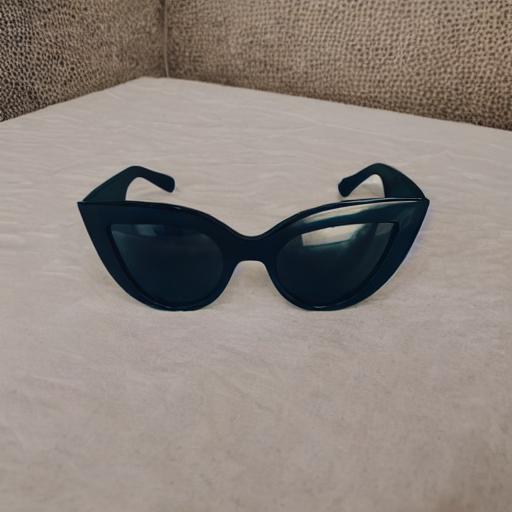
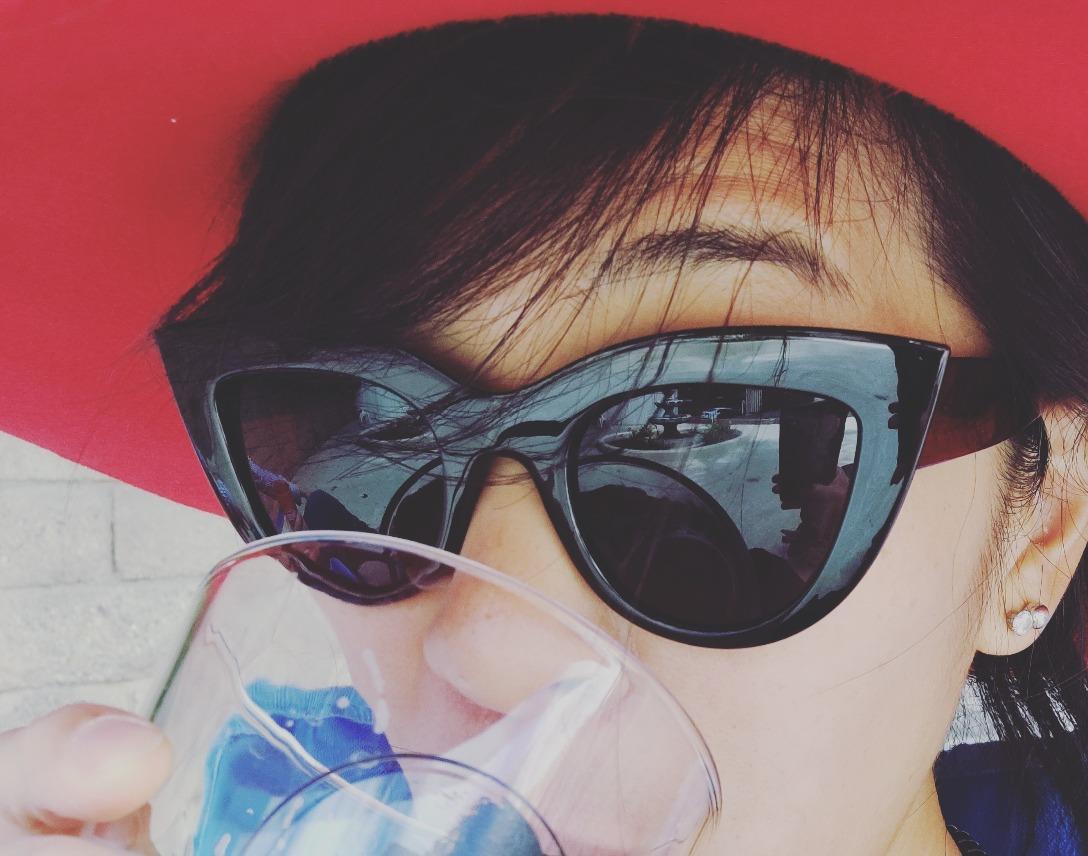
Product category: accessories_sunglasses
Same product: no